Maison Louis Latour

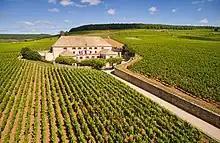
Cuverie Corton Grancey, Louis Latour, Aloxe-Corton

Founded in 1797, the Latour family have been wine-growers since the 17th century, slowly building up a unique Domaine of . Latour has of vineyards in Aloxe-Corton, where the family owns Château Corton Grancey and the winery Corton Grancey. The winery Corton Grancey was built in 1834 and was the first purpose-built winery in France.